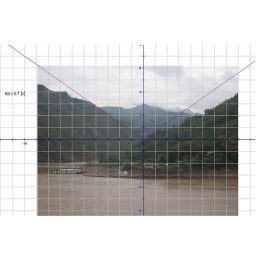
This was taken along the Yellow river in China. The two mountains overlap to create an absolute value function.